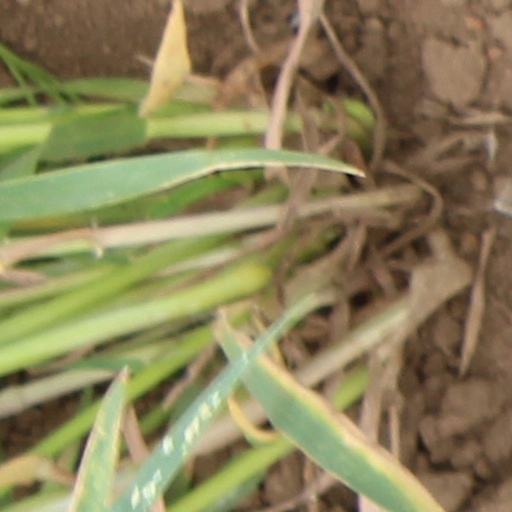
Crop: wheat